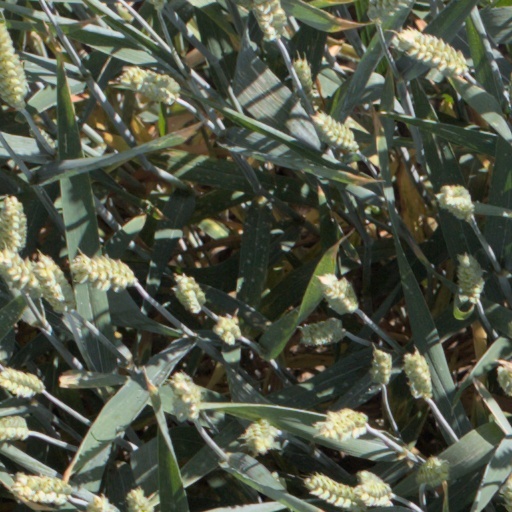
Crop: wheat